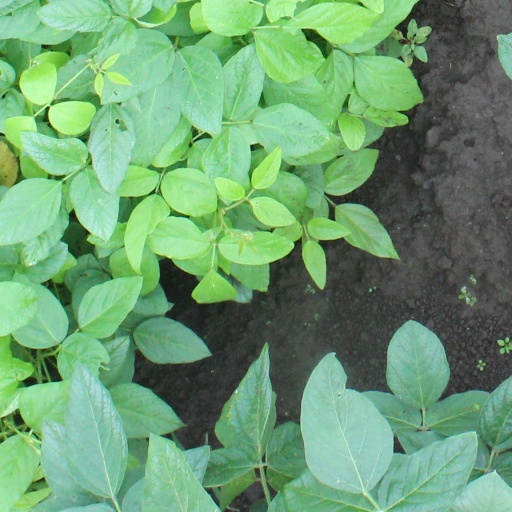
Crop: soybean